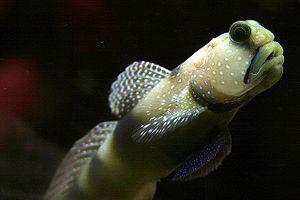
Le Gobie soufre, aussi appelé Gobie jaune est une espèce de gobie de la famille des Gobiidae, nommé ainsi pour sa couleur jaune vif.
Cette page a pour objet de présenter un arbre phylogénétique des Acanthopterygii, c'est-à-dire un cladogramme mettant en lumière les relations de parenté existant entre leurs différents groupes, telles que les dernières analyses reconnues les proposent. Ce n'est qu'une possibilité, et les principaux débats qui subsistent au sein de la communauté scientifique sont brièvement présentés ci-dessous, avant la bibliographie.
Cette page a pour objet de présenter un arbre phylogénétique des Teleostei, c'est-à-dire un cladogramme mettant en lumière les relations de parenté existant entre leurs différents groupes, telles que les dernières analyses reconnues les proposent. Ce n'est qu'une possibilité, et les principaux débats qui subsistent au sein de la communauté scientifique sont brièvement présentés ci-dessous, avant la bibliographie.